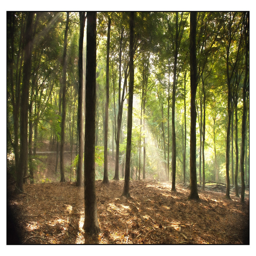
dappled sun in the woods